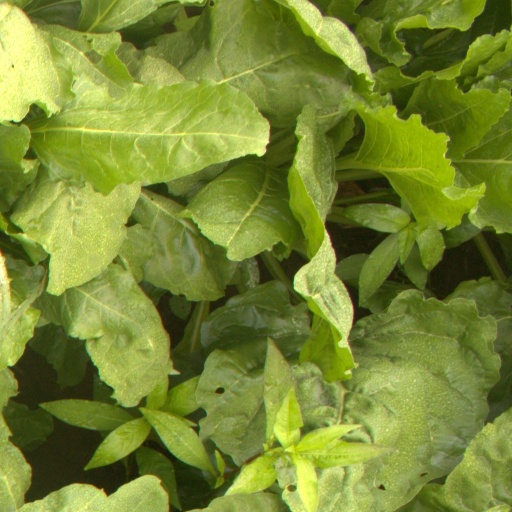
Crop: sugar beet